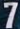
Number: 7